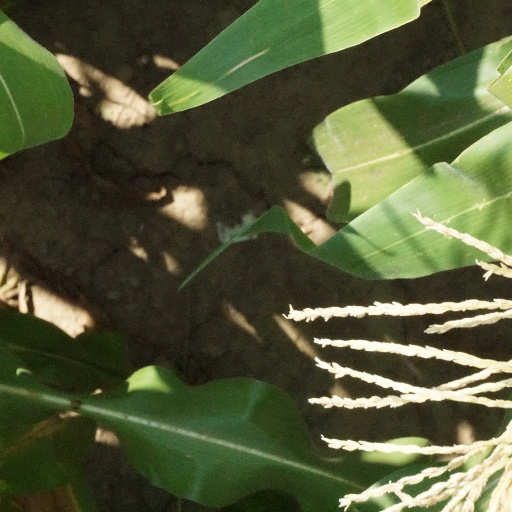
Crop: maize; corn